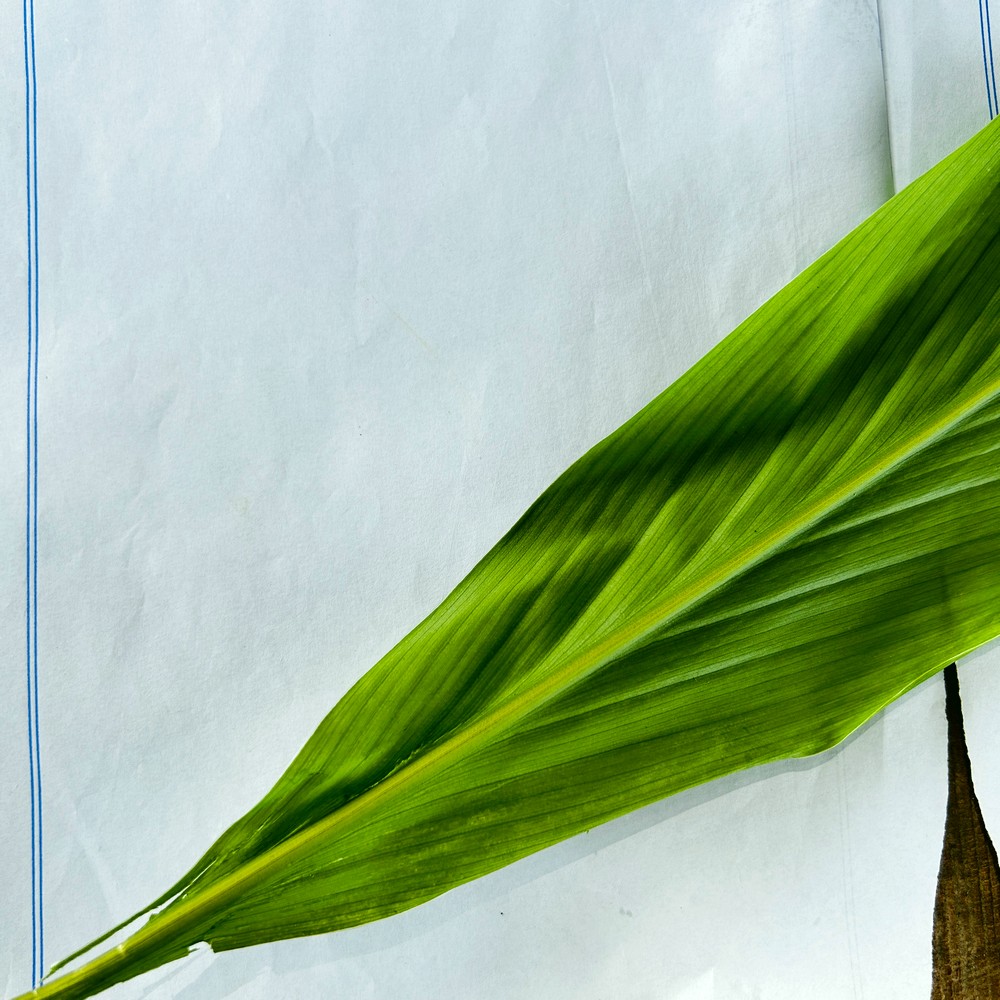
Label: Healthy Leaf